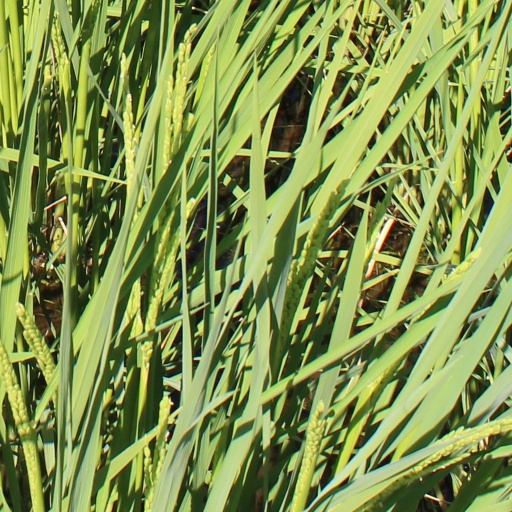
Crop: rice